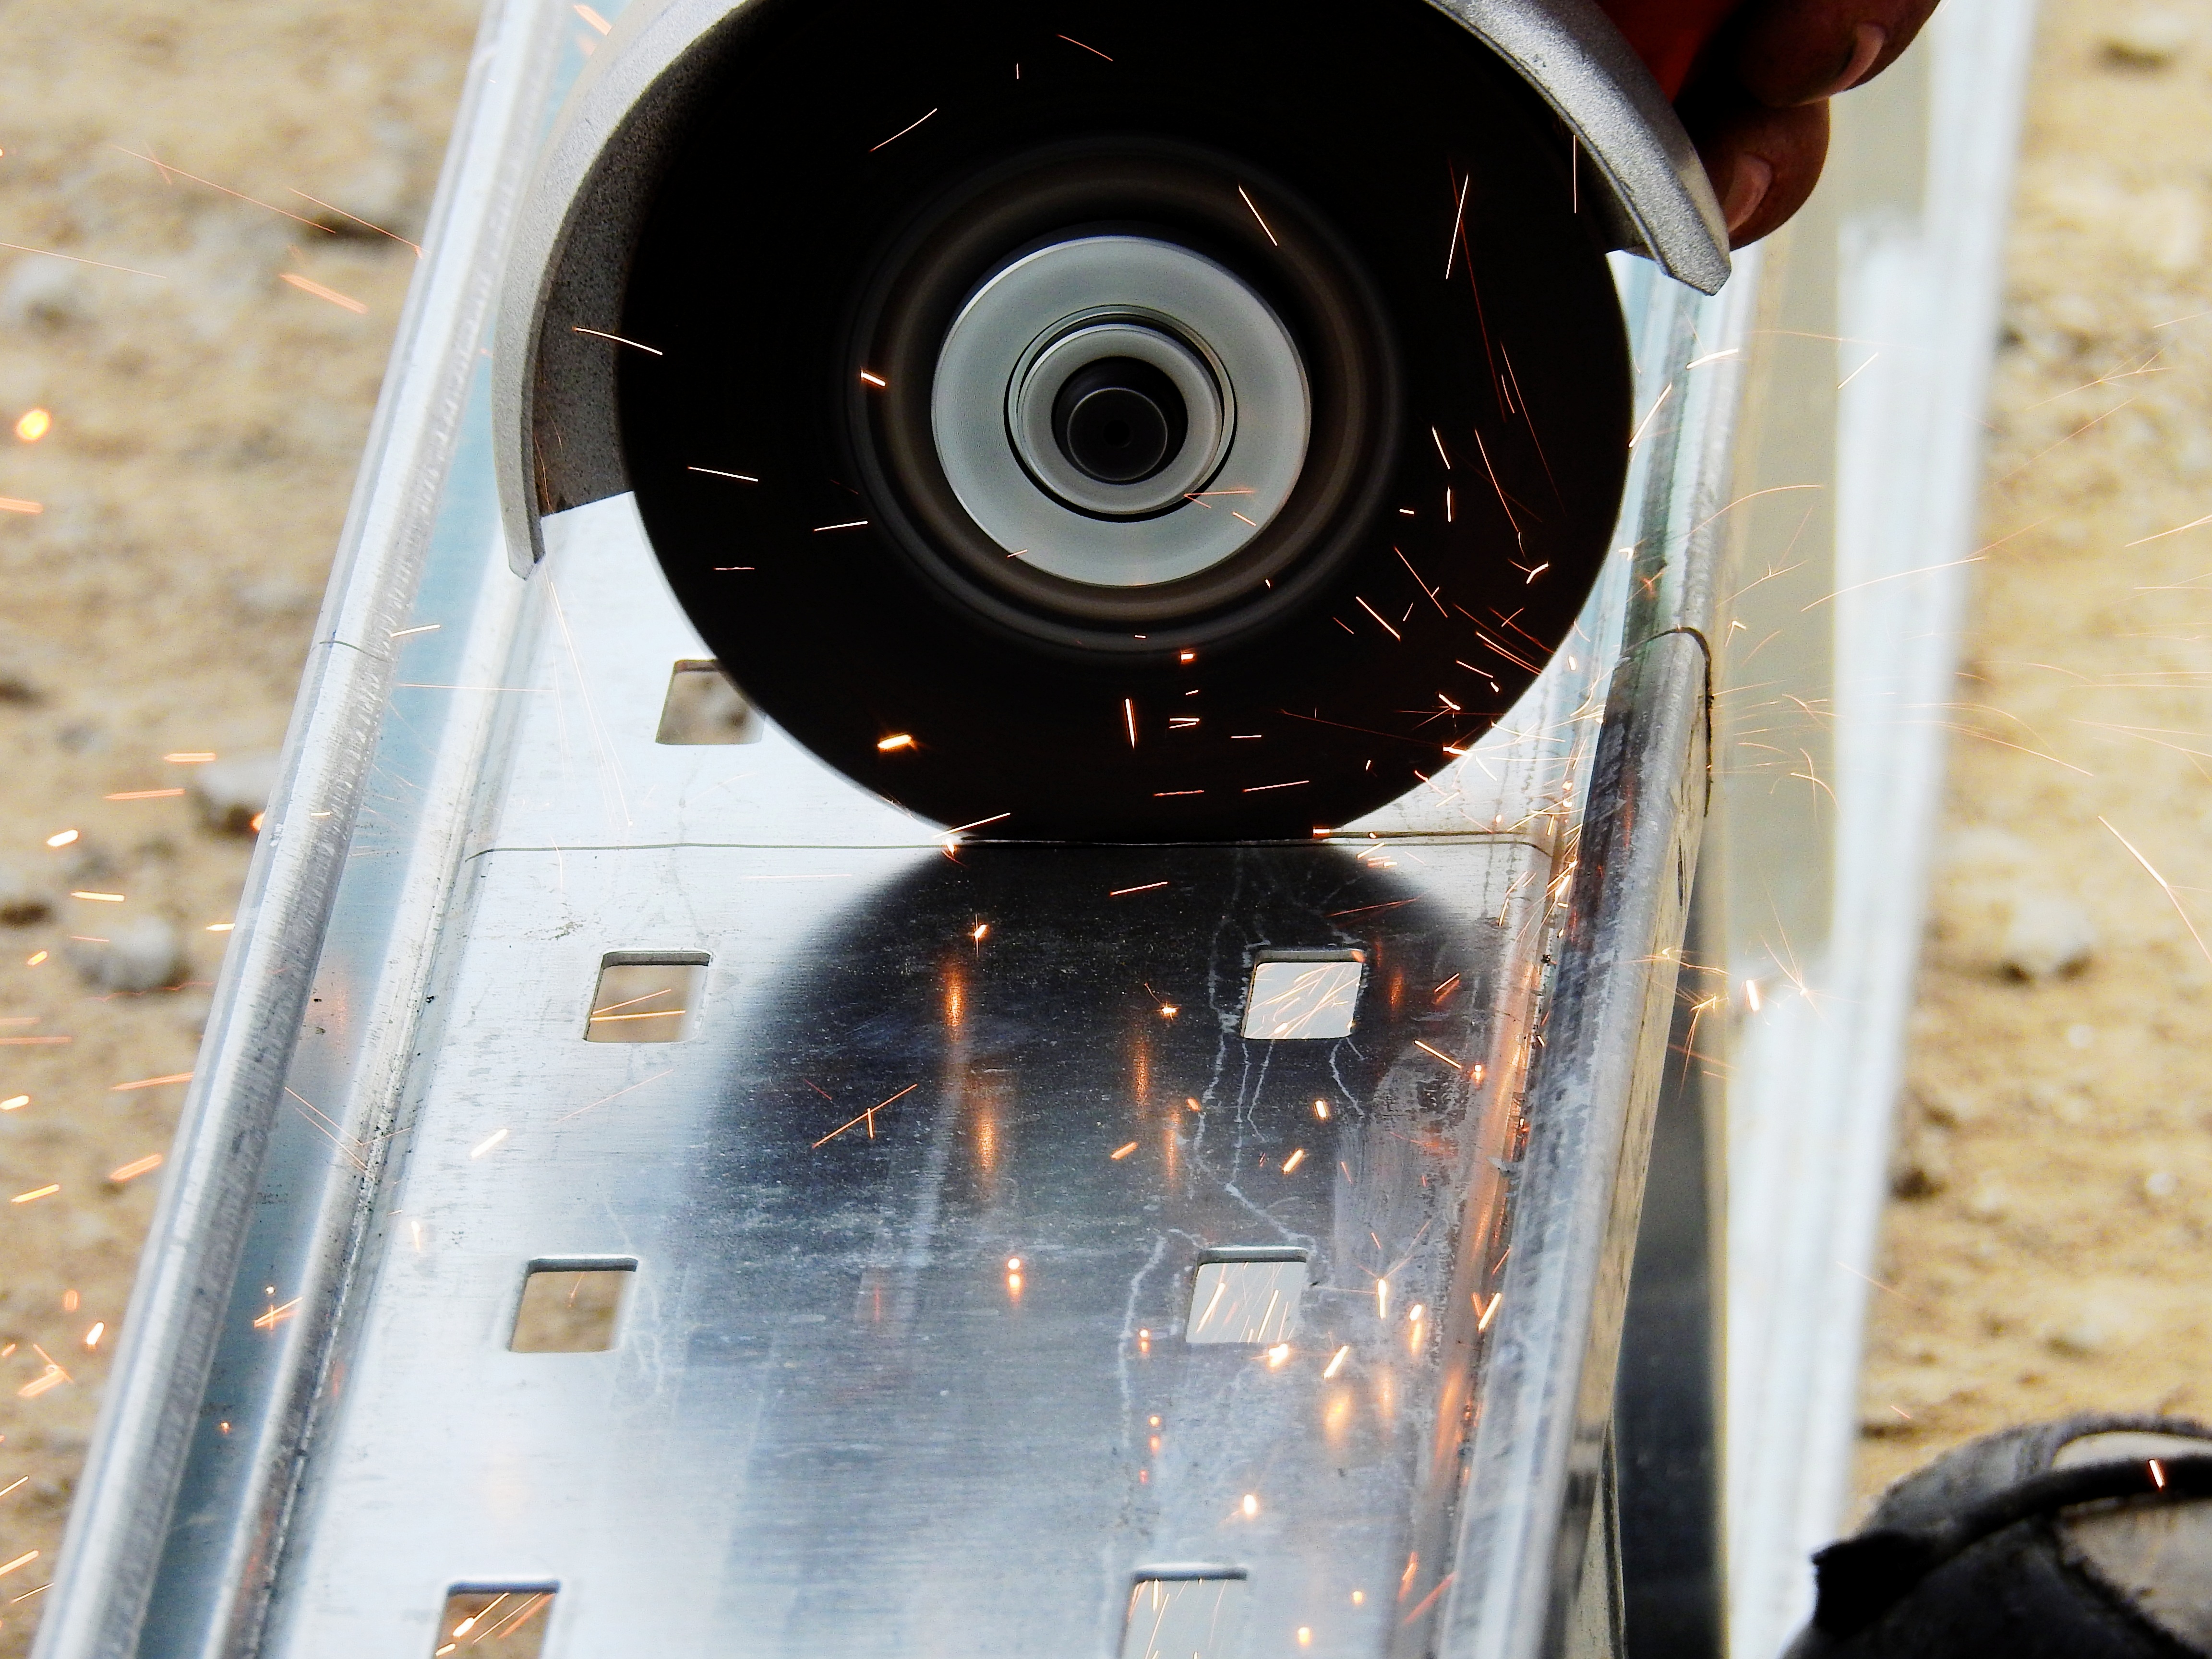
wheel, window, tool, construction, vehicle, metal, craft, tire, radio, cut, close up, build, iron, risk, flex, dangerous, craftsmen, shower of sparks, separate, flexing, single lens reflex camera, automotive tire, angle grinder, separating schneider